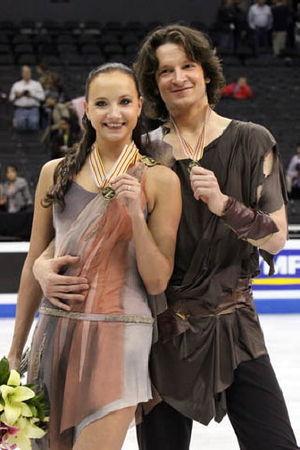
Maksim Andreïevitch Chabaline, né le 25 janvier 1982 à Samara, est un patineur russe. Sa partenaire en danse sur glace est Oksana Domnina avec laquelle il patine depuis le printemps 2002.
Oksana Aleksandrovna Domnina, née le 17 août 1984 à Kirov, est une patineuse russe. Son partenaire en danse sur glace est Maksim Shabalin, avec lequel elle patine depuis le printemps 2002.